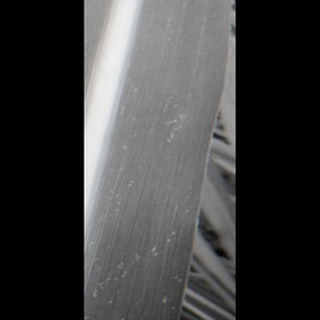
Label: sugarcane_mosaic